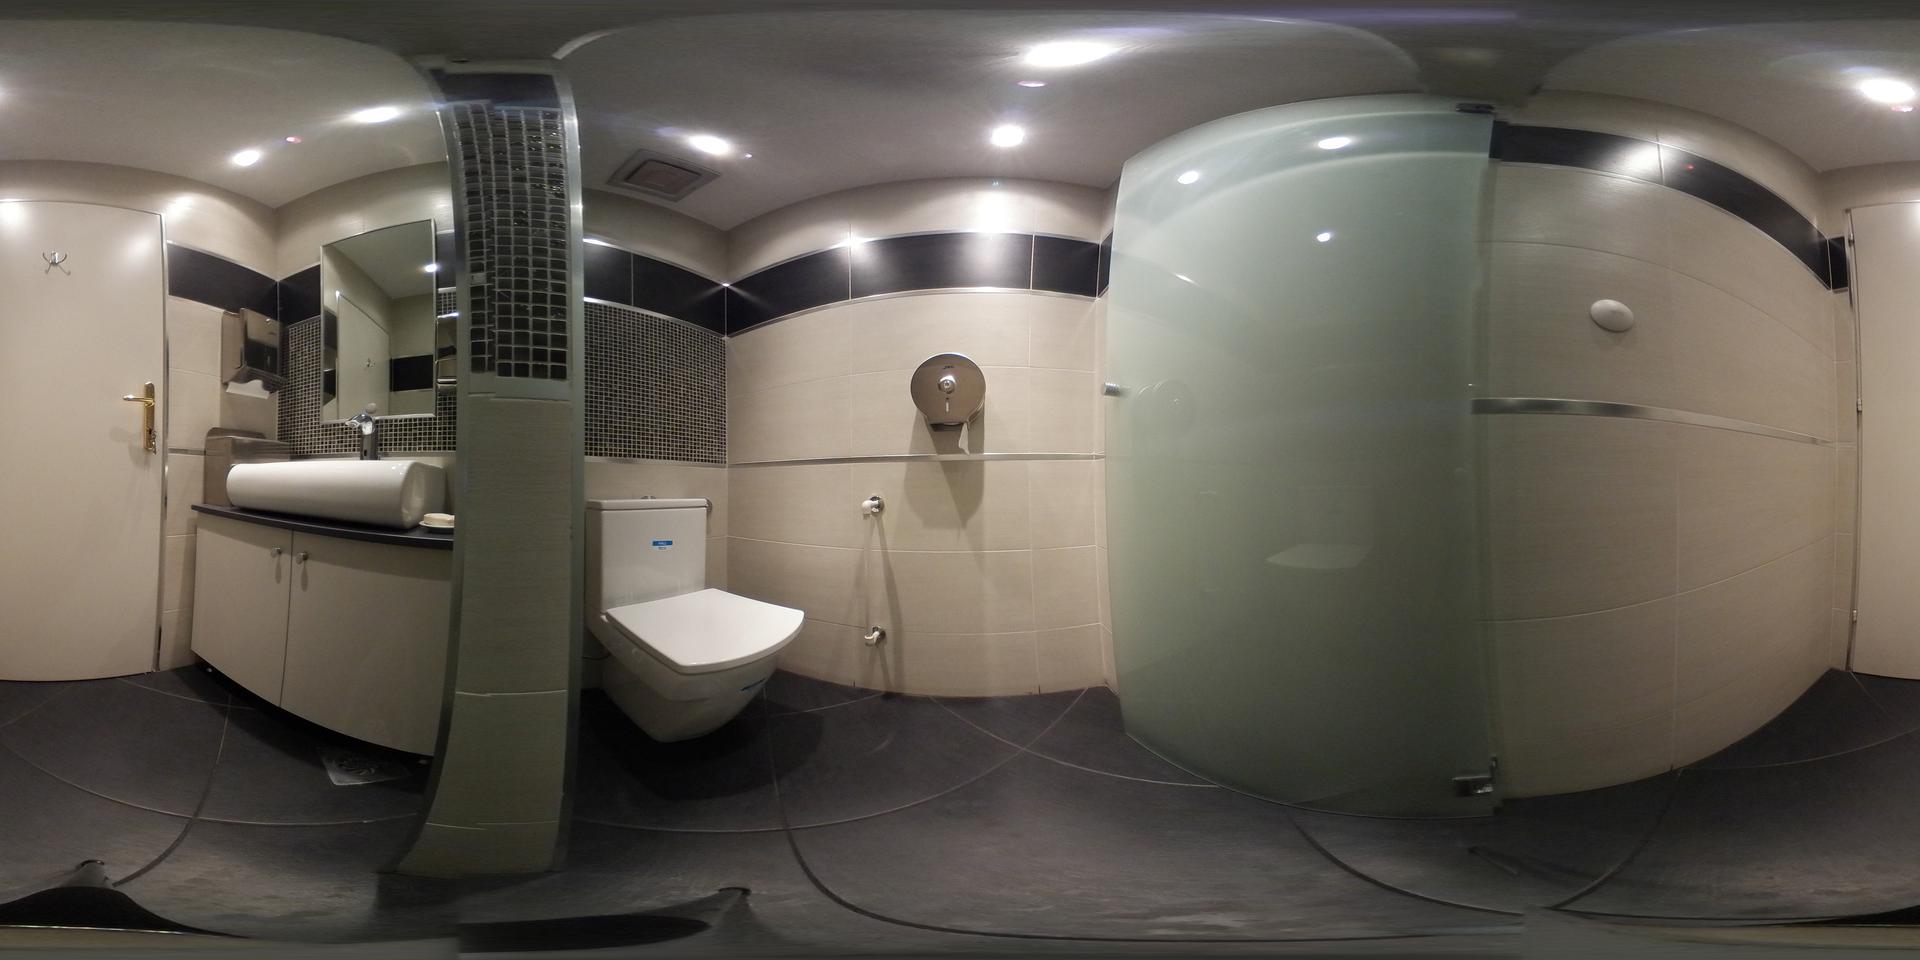
Referred object: the rectangular mirror above the sink

Referred object: turn right to find the toilet

Referred object: the toilet opposite the sink under the mirror